Polish–Ukrainian War

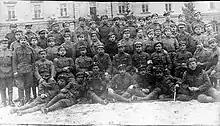
Polish–Ukrainian War 1918–1919. Polish defenders of Chyrów (modern Khyriv) with the Jesuit college in the background, 1919.

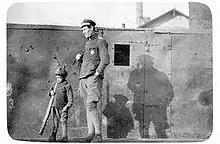
Polish armoured train Sanok-Gromobój and a Polish soldier Wiktor Borczyk with his son, 1918.

Approximately 10,000 Poles and 15,000 Ukrainians, mostly soldiers, died during this war. Ukrainian POWs were kept in ex-Austrian POW camps in Dąbie (Kraków), Łańcut, Pikulice, Strzałków, and Wadowice.